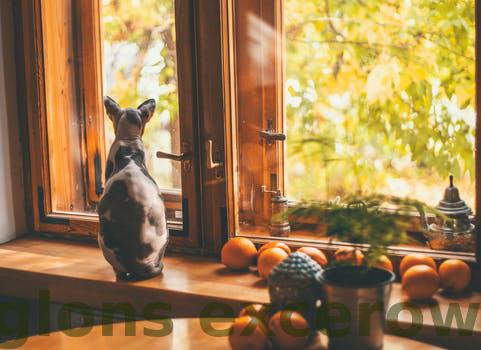
Label: Watermark